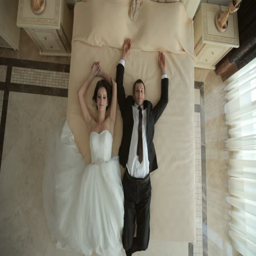
happy bride and groom falling on a double bed